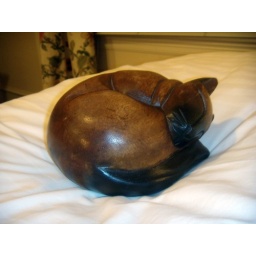
The hotel we stayed at in Boulder places on of these wooden cats at the end of each bed